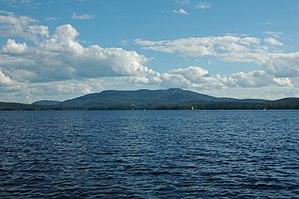
Le lac Sunapee est situé dans les comtés de Sullivan et de Merrimack, dans l'ouest du New Hampshire, aux États-Unis. C'est le cinquième plus grand lac entièrement situé dans le New Hampshire.